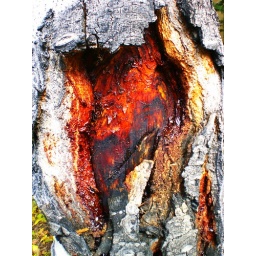
A beautiful tree in the Santa Fe, NM mountains